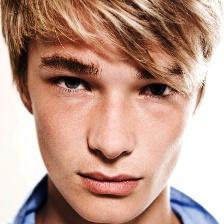
Label: faces